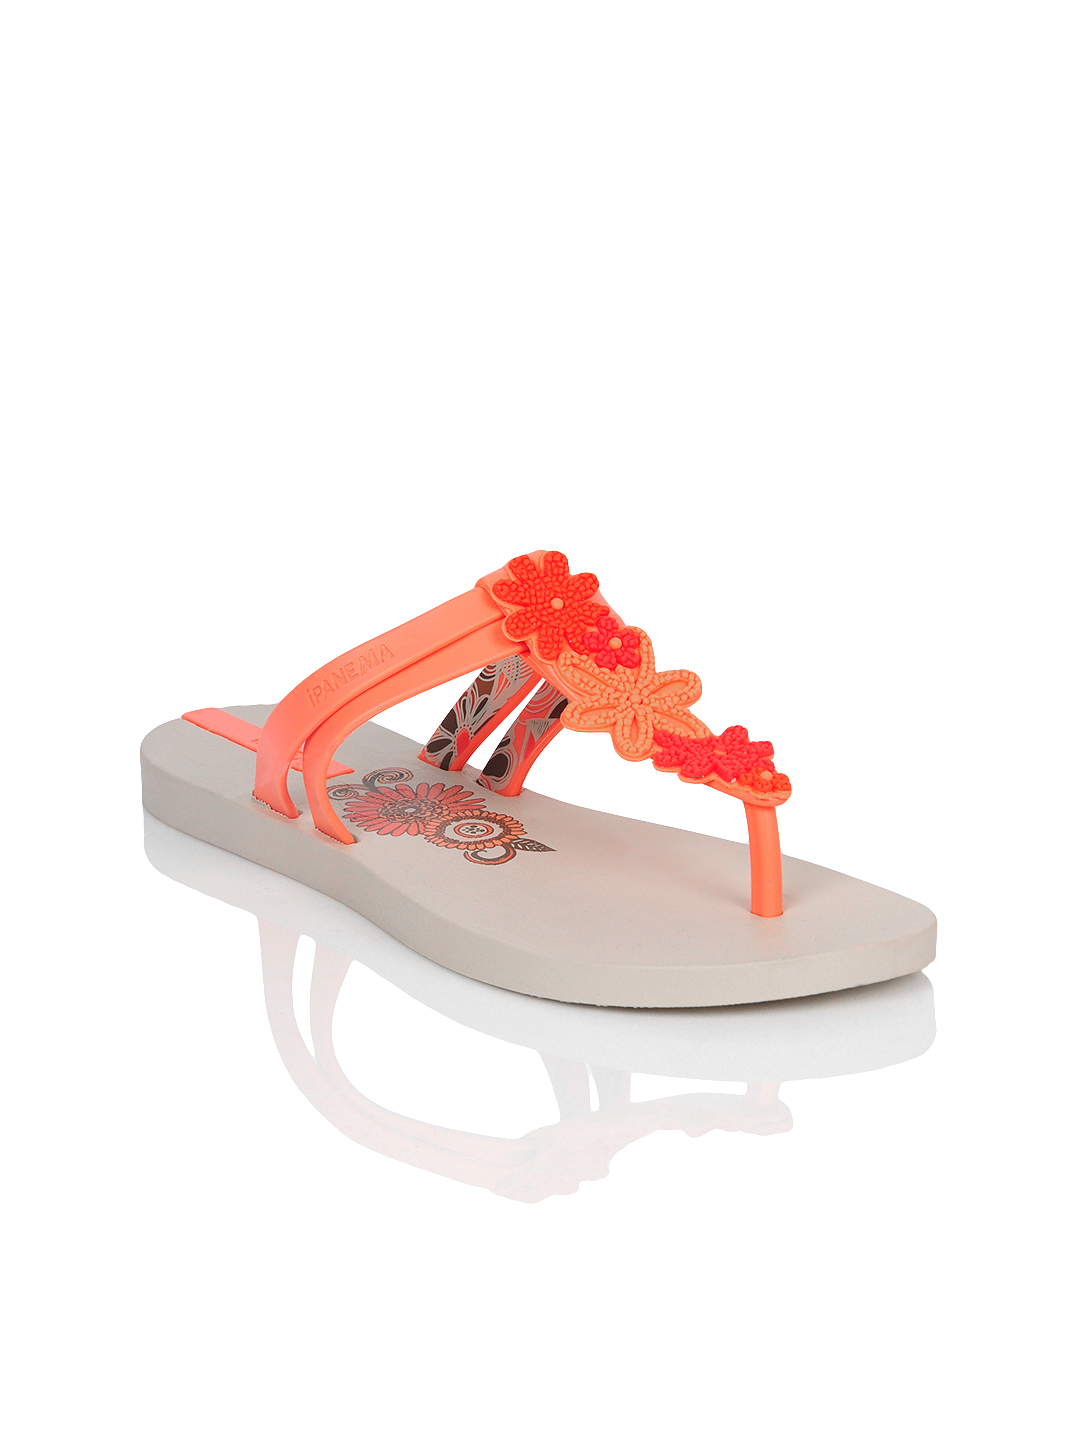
iPanema Women Ritmos Orange Flats
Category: Footwear / Shoes / Heels
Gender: Women
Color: Orange
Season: Winter 2012
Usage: Casual